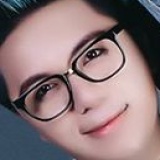
ca sĩ Minh Vương